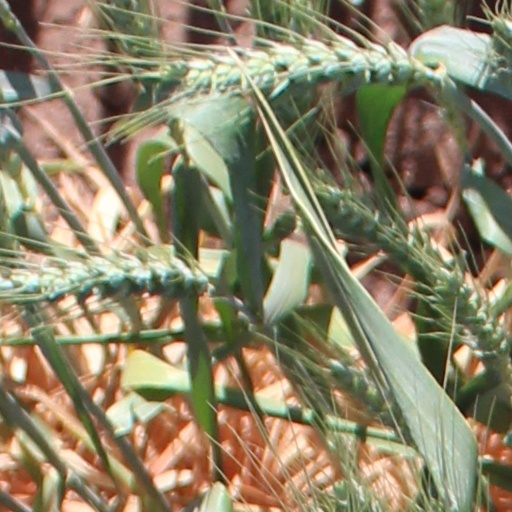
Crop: wheat